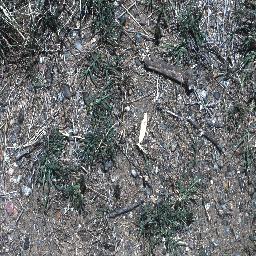
Label: negative